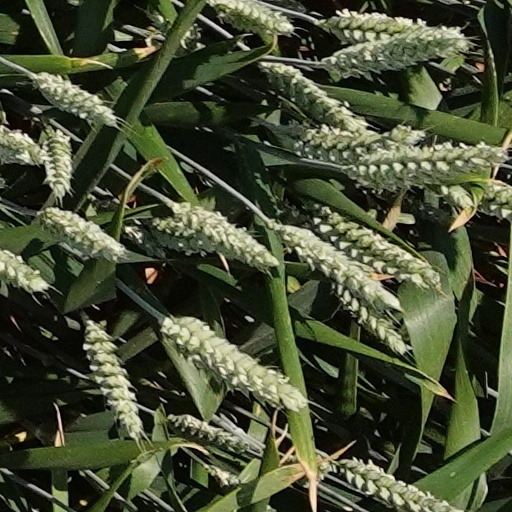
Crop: wheat